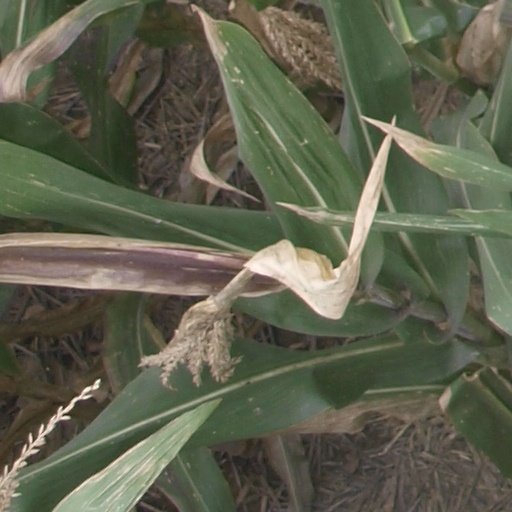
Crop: maize; corn